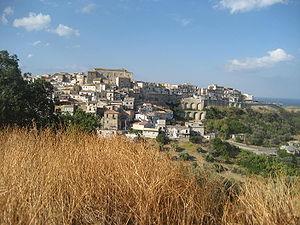
Monasterace est une commune de la province de Reggio de Calabre en Calabre.
Le Château de Monasterace est un château médiéval italien situé au centre du bourg de Monasterace, en Calabre.